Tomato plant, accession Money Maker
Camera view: bottom (45 deg); turntable rotation: 90 degrees
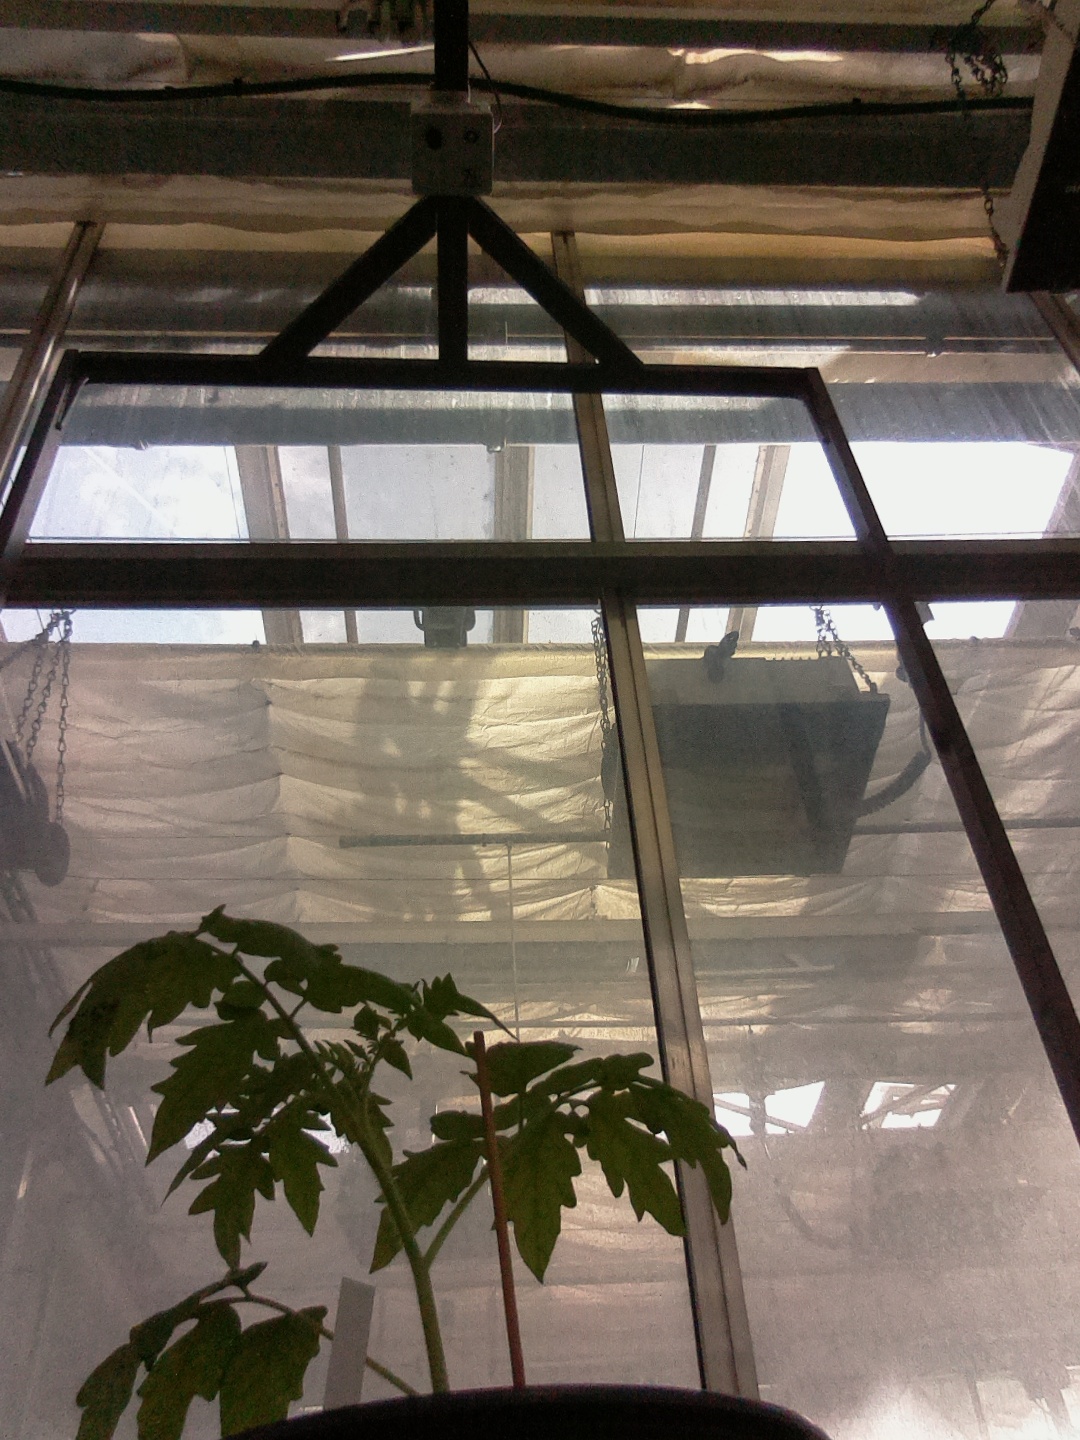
BBCH growth stage 13: 6 of true leaves visible